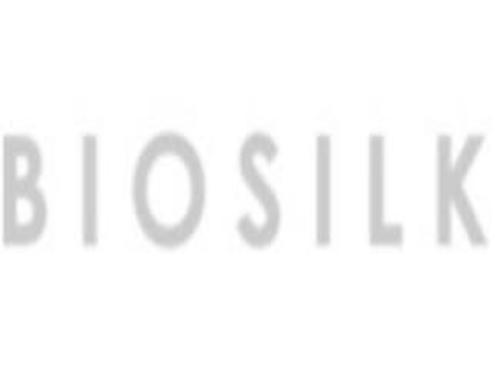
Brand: Biosilk
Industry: Necessities